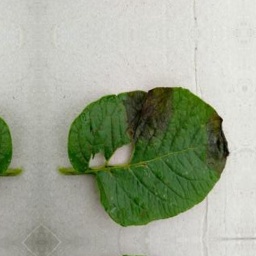
Etiqueta: Late Blight